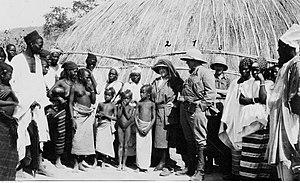
Ferdinand Antoni Ossendowski, armories Lis, né le 27 mai 1876 près de Ludza et mort le 3 janvier 1945 à Milanówek près de Varsovie, est un géologue, explorateur, homme politique et auteur polonais de récits d'aventures et de voyages. Pourchassé par le tsar pour ses idées avant d'être condamné par les bolcheviks en 1920, il est l'auteur du roman Bêtes, Hommes et Dieux.